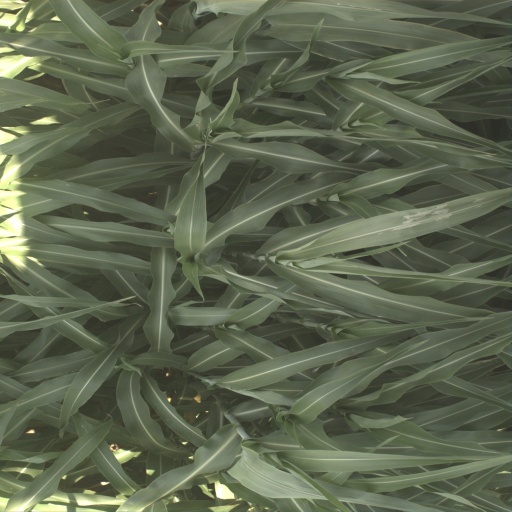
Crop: sorghum